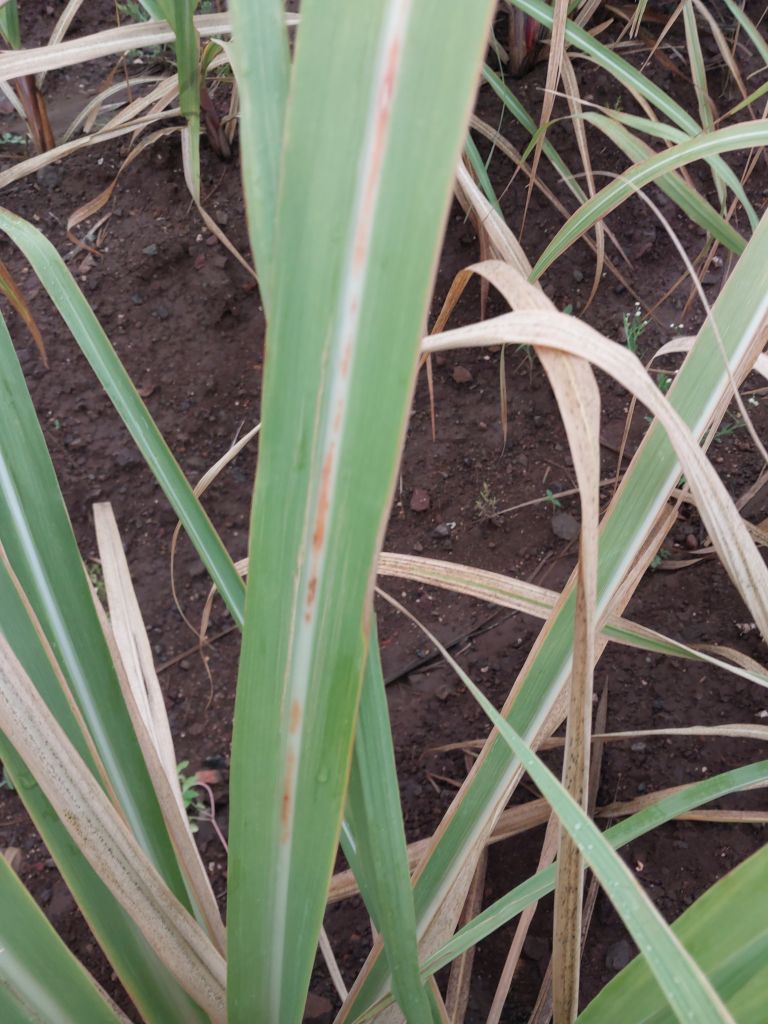
Label: Brown Spot